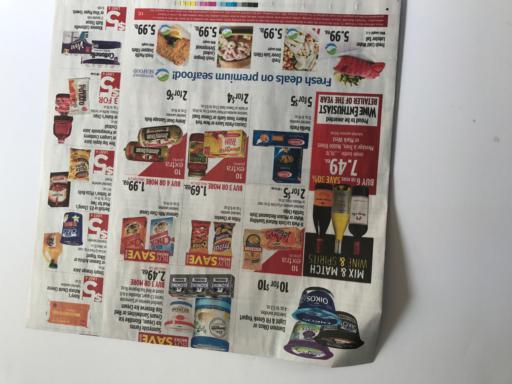
Waste category: paper